Sakuho, Nagano

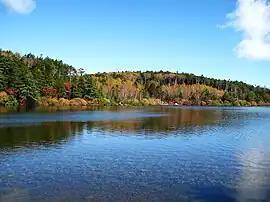
Shirakoma Pond in Sakuho

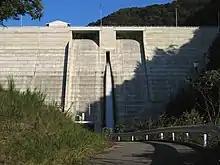
Yoji Dam in the town

Located in eastern Nagano prefecture, Sakuho stretches from west to east. It is situated in the Saku Basin, between the high peaks Mount Arafune and Mount Tateshina. The Shinano River flows through, and the mountainous parts of the town are located in the Yatsugatake-Chushin Kogen Quasi-National Park and the Myogi-Arafune-Saku Kogen Quasi-National Park.